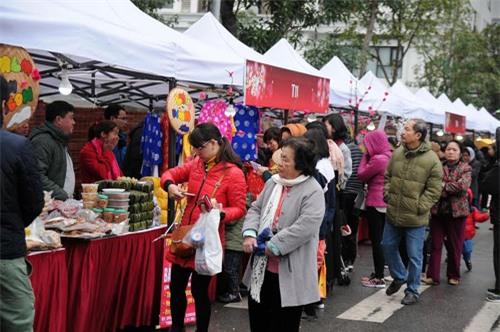
có nhiều người đang đứng xung quanh các gian hàng của hội chợ